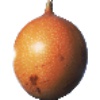
Label: Granadilla 1